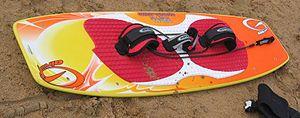
Le kitesurf, ou planche aérotractée ou encore kiteboarding, est un sport de glisse consistant à évoluer avec une planche à la surface d'une étendue d'eau en étant tracté par un cerf-volant spécialement adapté, nommé aile ou voile. Ce sport a pris son essor au début des années 2000.